Mary Jenkins Community Praise House

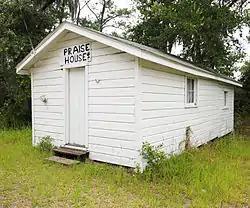
Mary Jenkins Community Praise House, June 2012

Mary Jenkins Community Praise House is a historic church located on Saint Helena Island near Frogmore, Beaufort County, South Carolina. It was built about 1900, and is a narrow, one-story gable roofed building of frame construction with the entrance in the gable end. It is significant as one of four known extant African-American praise houses on St. Helena Island. The building remains in use.